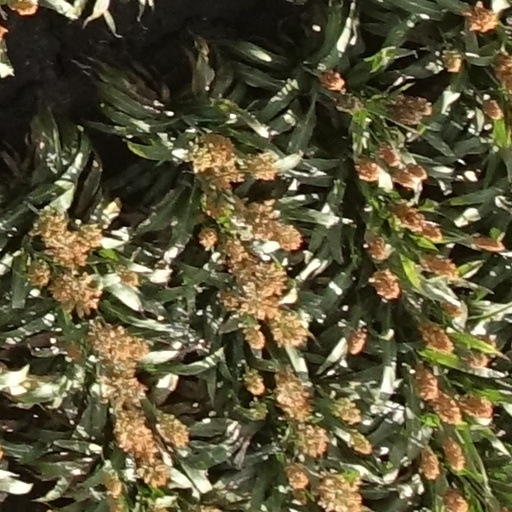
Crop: sorghum